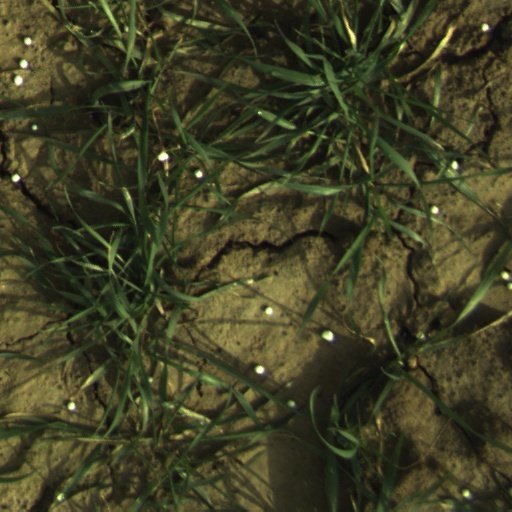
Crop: wheat